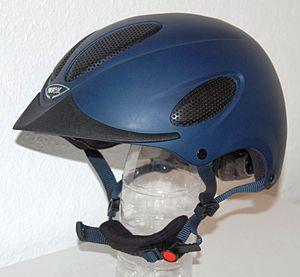
La bombe, autrefois appelée « toque » mais de plus en plus souvent nommée casque, est la protection que les cavaliers portent sur la tête pour pratiquer l'équitation. Elle sert à amortir les chocs, en particulier à prévenir les traumatismes crâniens qui pourraient survenir des suites d'une chute de cheval, en contact avec une surface dure ou les pieds du cheval. Une bombe homologuée est ainsi obligatoire dans la pratique de nombreuses activités équestres, en particulier celles qui impliquent des vitesses élevées comme le hippisme, le saut d'obstacles, le concours complet et l'endurance. Il y a cependant des différences importantes en termes de culture, les pratiquants de l'équitation western ne portant généralement pas de bombe.